National Invasive Species Act

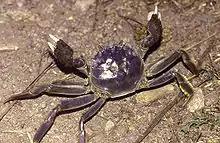
Chinese mitten crab

Mitten crabs ("Eriochir sinensis") from China were first sighted in San Francisco Bay in 1992, and are suspected of being purposely introduced to initiate a fishery. Like other invasive species, the mitten crab is an ecological competitor that threatens the availability of food for native species. It also feeds on salmon eggs, which is a great problem for dwindling salmon populations in California. Although the current geographic range of the mitten crab is limited to Northern California, it is expected to move toward Oregon and Washington. In 2009, mitten crabs were reported to be found in Chesapeake Bay, Delaware Bay, the Hudson River, New York, and New Jersey.